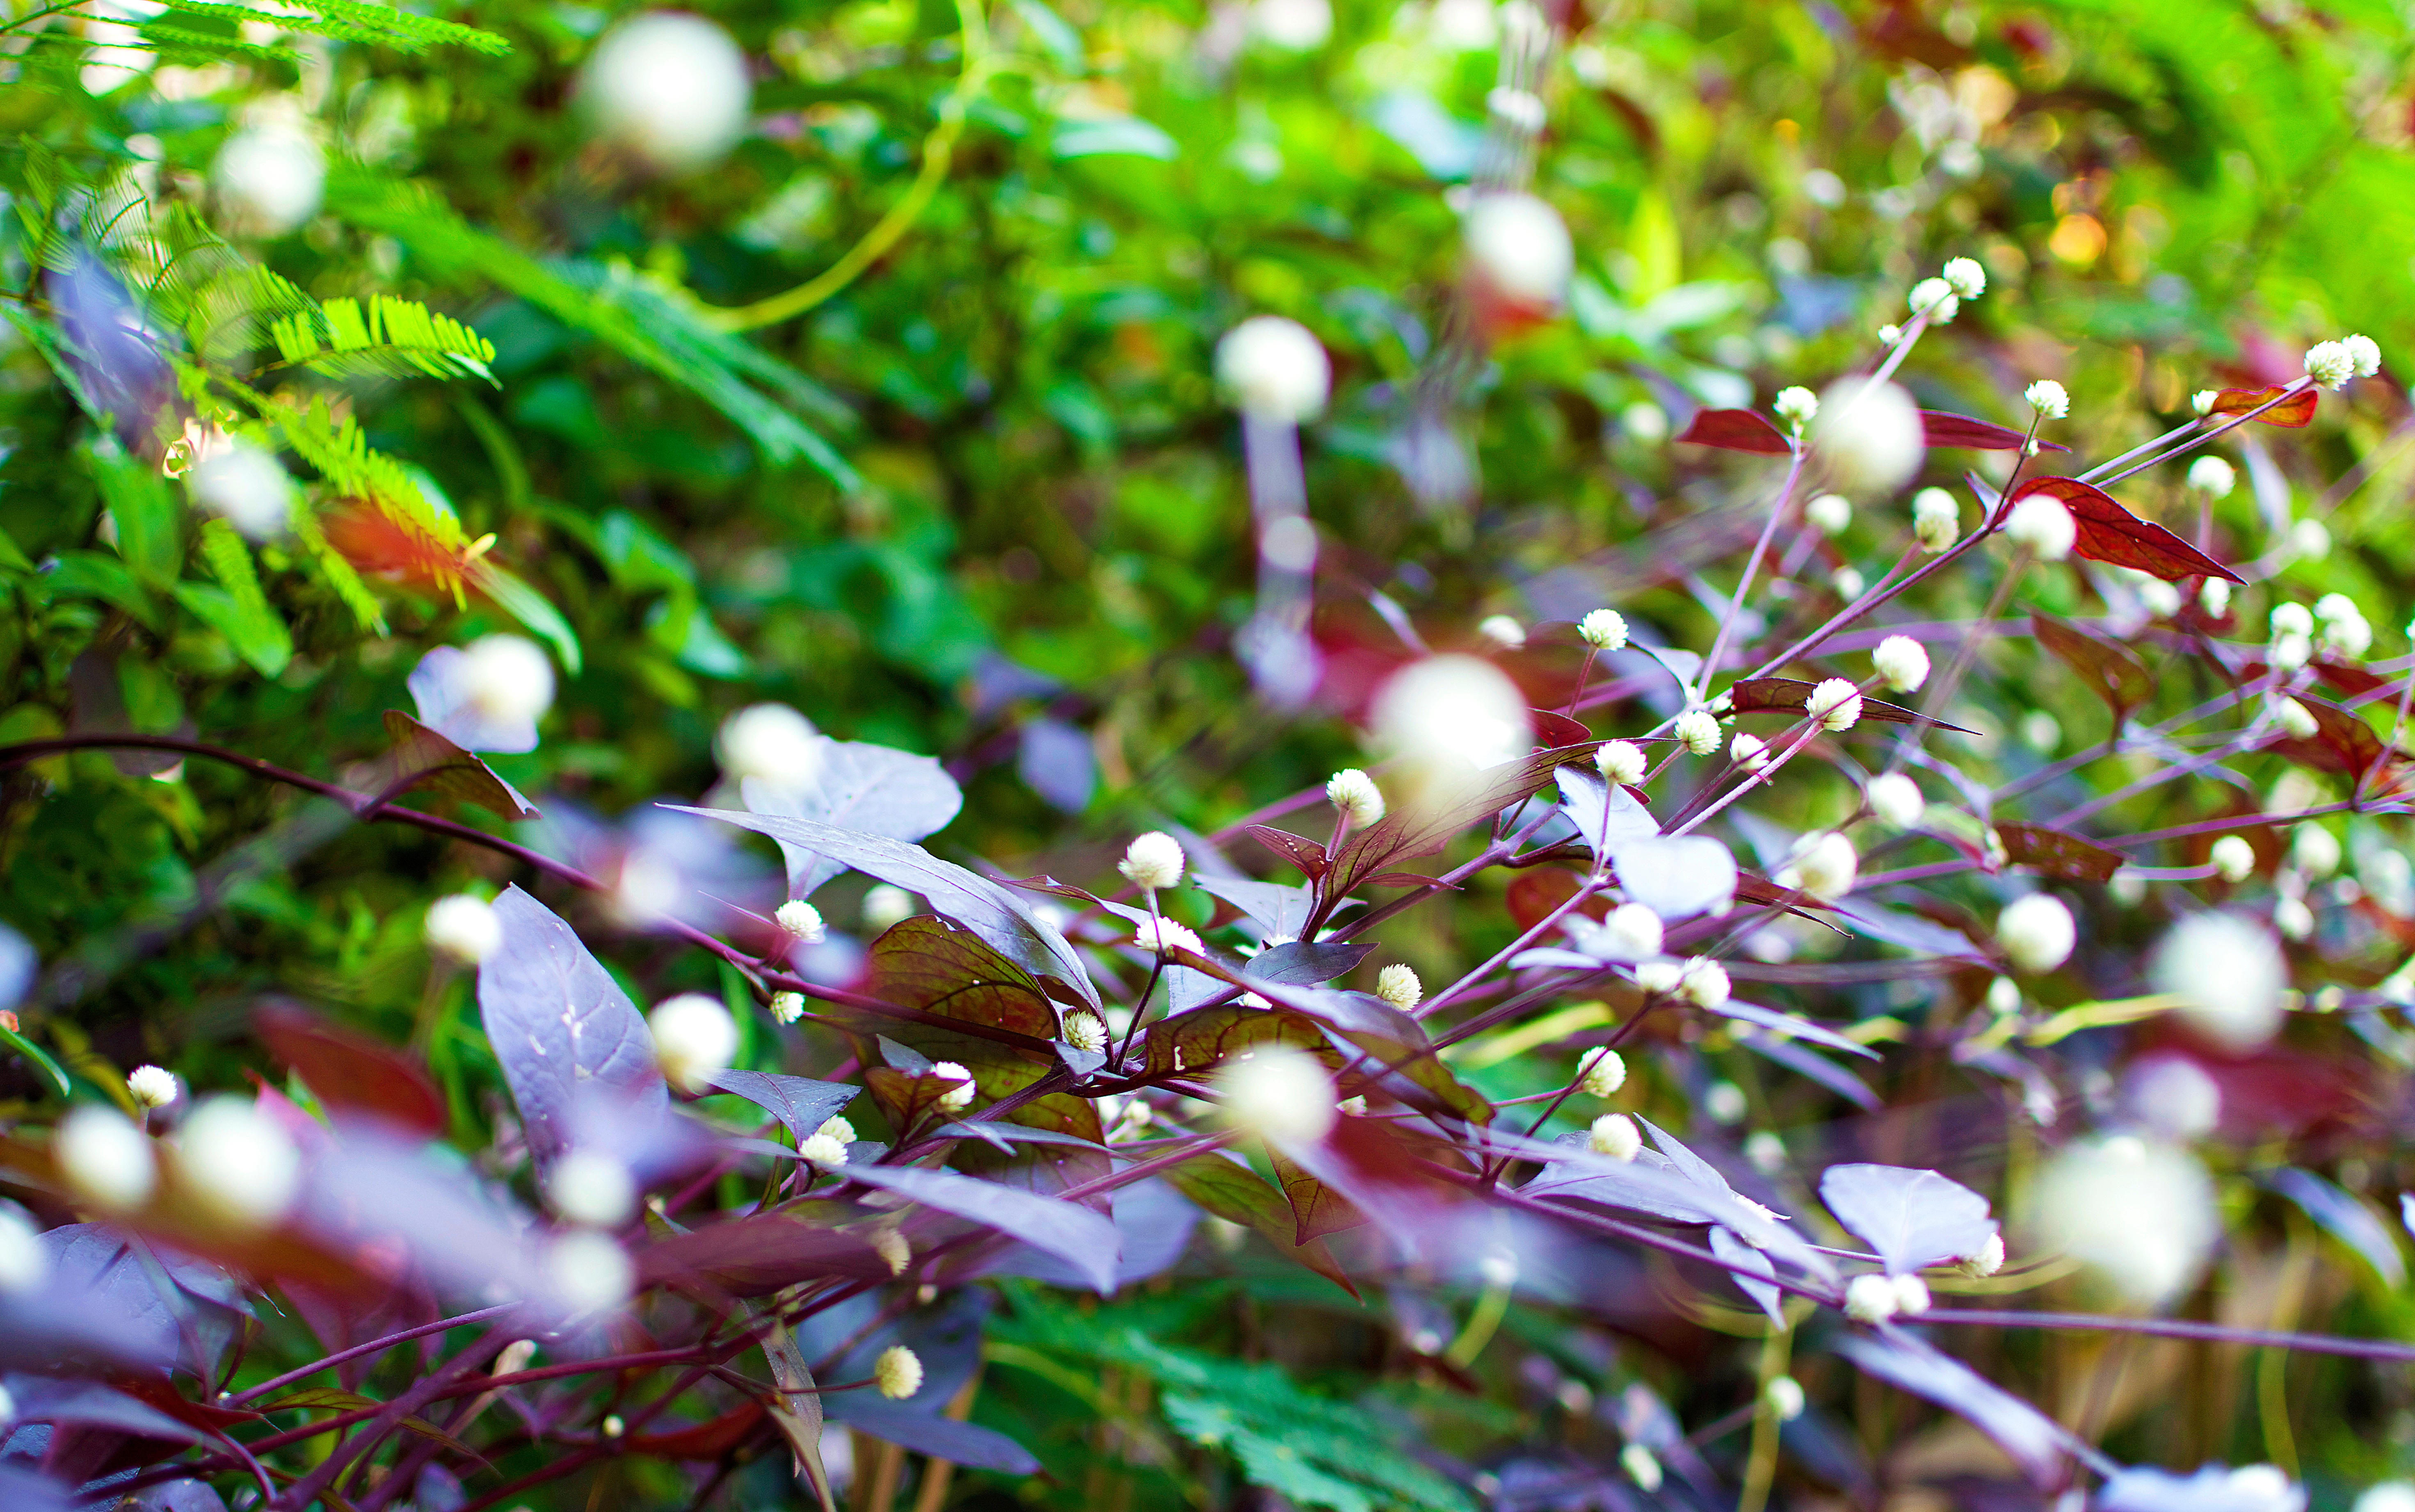
tree, nature, branch, blossom, plant, fruit, berry, sunlight, leaf, flower, spring, green, produce, autumn, botany, garden, flora, wildflower, shrub, macro photography, flowering plant, woody plant, land plant